When Will You Return?

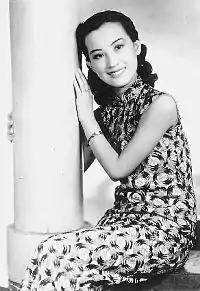
The song was originally sung by Zhou Xuan

"When Will You Return?" is a song originally recorded by Chinese singer Zhou Xuan in 1937, but also well known as a song by Teresa Teng (1978). It has also been variously translated as "When Will the Gentleman Come Back Again?" or "When Will You Come Back Again?" The lyrics were written by Huang Jiamo set to a tune composed by Liu Xue'an.